Laura Poitras

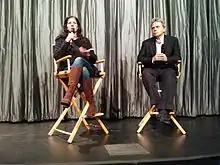
Poitras introducing her film "Citizenfour" at the IFC Center in NYC on opening night

On August 22, 2012, in a forum of short documentaries produced by independent filmmakers, "The New York Times" published an "Op-doc" produced by Poitras entitled "The Program". It was preliminary work that was to be included in a documentary planned for release as the final part of the trilogy. The documentary was based on interviews with William Binney, a 32-year veteran of the National Security Agency, who became a whistleblower and described the details of the Stellar Wind project that he helped to design. He stated that the program he worked on had been designed for foreign espionage, but was converted in 2001 to spying on citizens in the United States, prompting concerns by him and others that the actions were illegal and unconstitutional and that led to their disclosures.